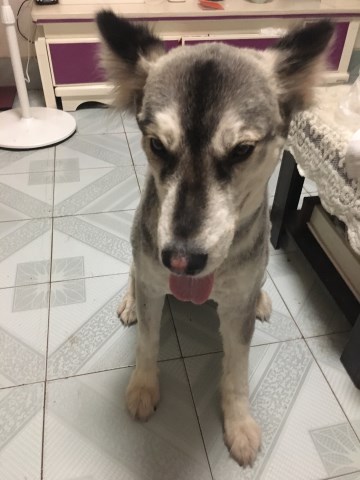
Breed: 1324-n000004-malamute